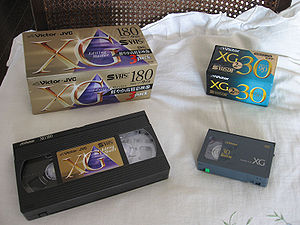
S-VHS
S-VHS- og S-VHS-C-bånd
S-VHS er en forbedret udgave af VHS-systemet. Den første S-VHS-maskine var JVC HR-S7000 i april 1987. Billedet fra et S-VHS-bånd har 420 lodrette linjer, hvor billedet fra et VHS-bånd har 250 lodrette linjer. S-VHS-båndet indsættes i kassetterummet i en S-VHS-maskine, som kan læse og skrive på et S-VHS- eller VHS-bånd. Lyden optages på et monospor og i stereo på samme område af båndet som billedet. I kasetterummet sidder et videohoved, som aflæser & -skriver 2 slags informationer fra båndet: kontrolinformation & lyd/videoinformation. Data og hovedet er i en 45 graders vinkel så dette læses skråt. Dette er gjort for at formindske størrelsen på båndet optimalt og kan visualiseres ved at sammenligne skråstreger og streger ved siden af hinanden: